Roman Catholic Diocese of Mostar-Duvno

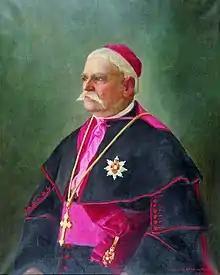
Bishop Paškal Buconjić

With the Austrian-Hungarian occupation of Bosnia and Herzegovina in 1878, and signing of the Convention between Austria-Hungary and the Holy See on 8 June 1881, the ground for episcopal nominations was established. According to the convention, the Emperor had an exclusive right on the bishop appointment in Bosnia and Herzegovina. Pope Leo XIII with the apostolic bull "Ex hac augusta" from 5 July 1881, restored the regular Church hierarchy in Bosnia and Herzegovina. Pope established the Archdiocese of Vrhbosna with the seat in Sarajevo and subordinated to it three other dioceses: the newly established Diocese of Banja Luka, the already existing Diocese of Trebinje-Mrkan (under the apostolic administration from the bishop of Dubrovnik at the time) and the Diocese of Mostar-Duvno, to which he added the title of bishop of Duvno as well. The Diocese of Mostar-Duvno encompassed the territory of the Apostolic Vicariate of Herzegovina, which was thus abolished. At the time of its establishment, the Diocese of Mostar-Duvno had 130,000 Catholics.